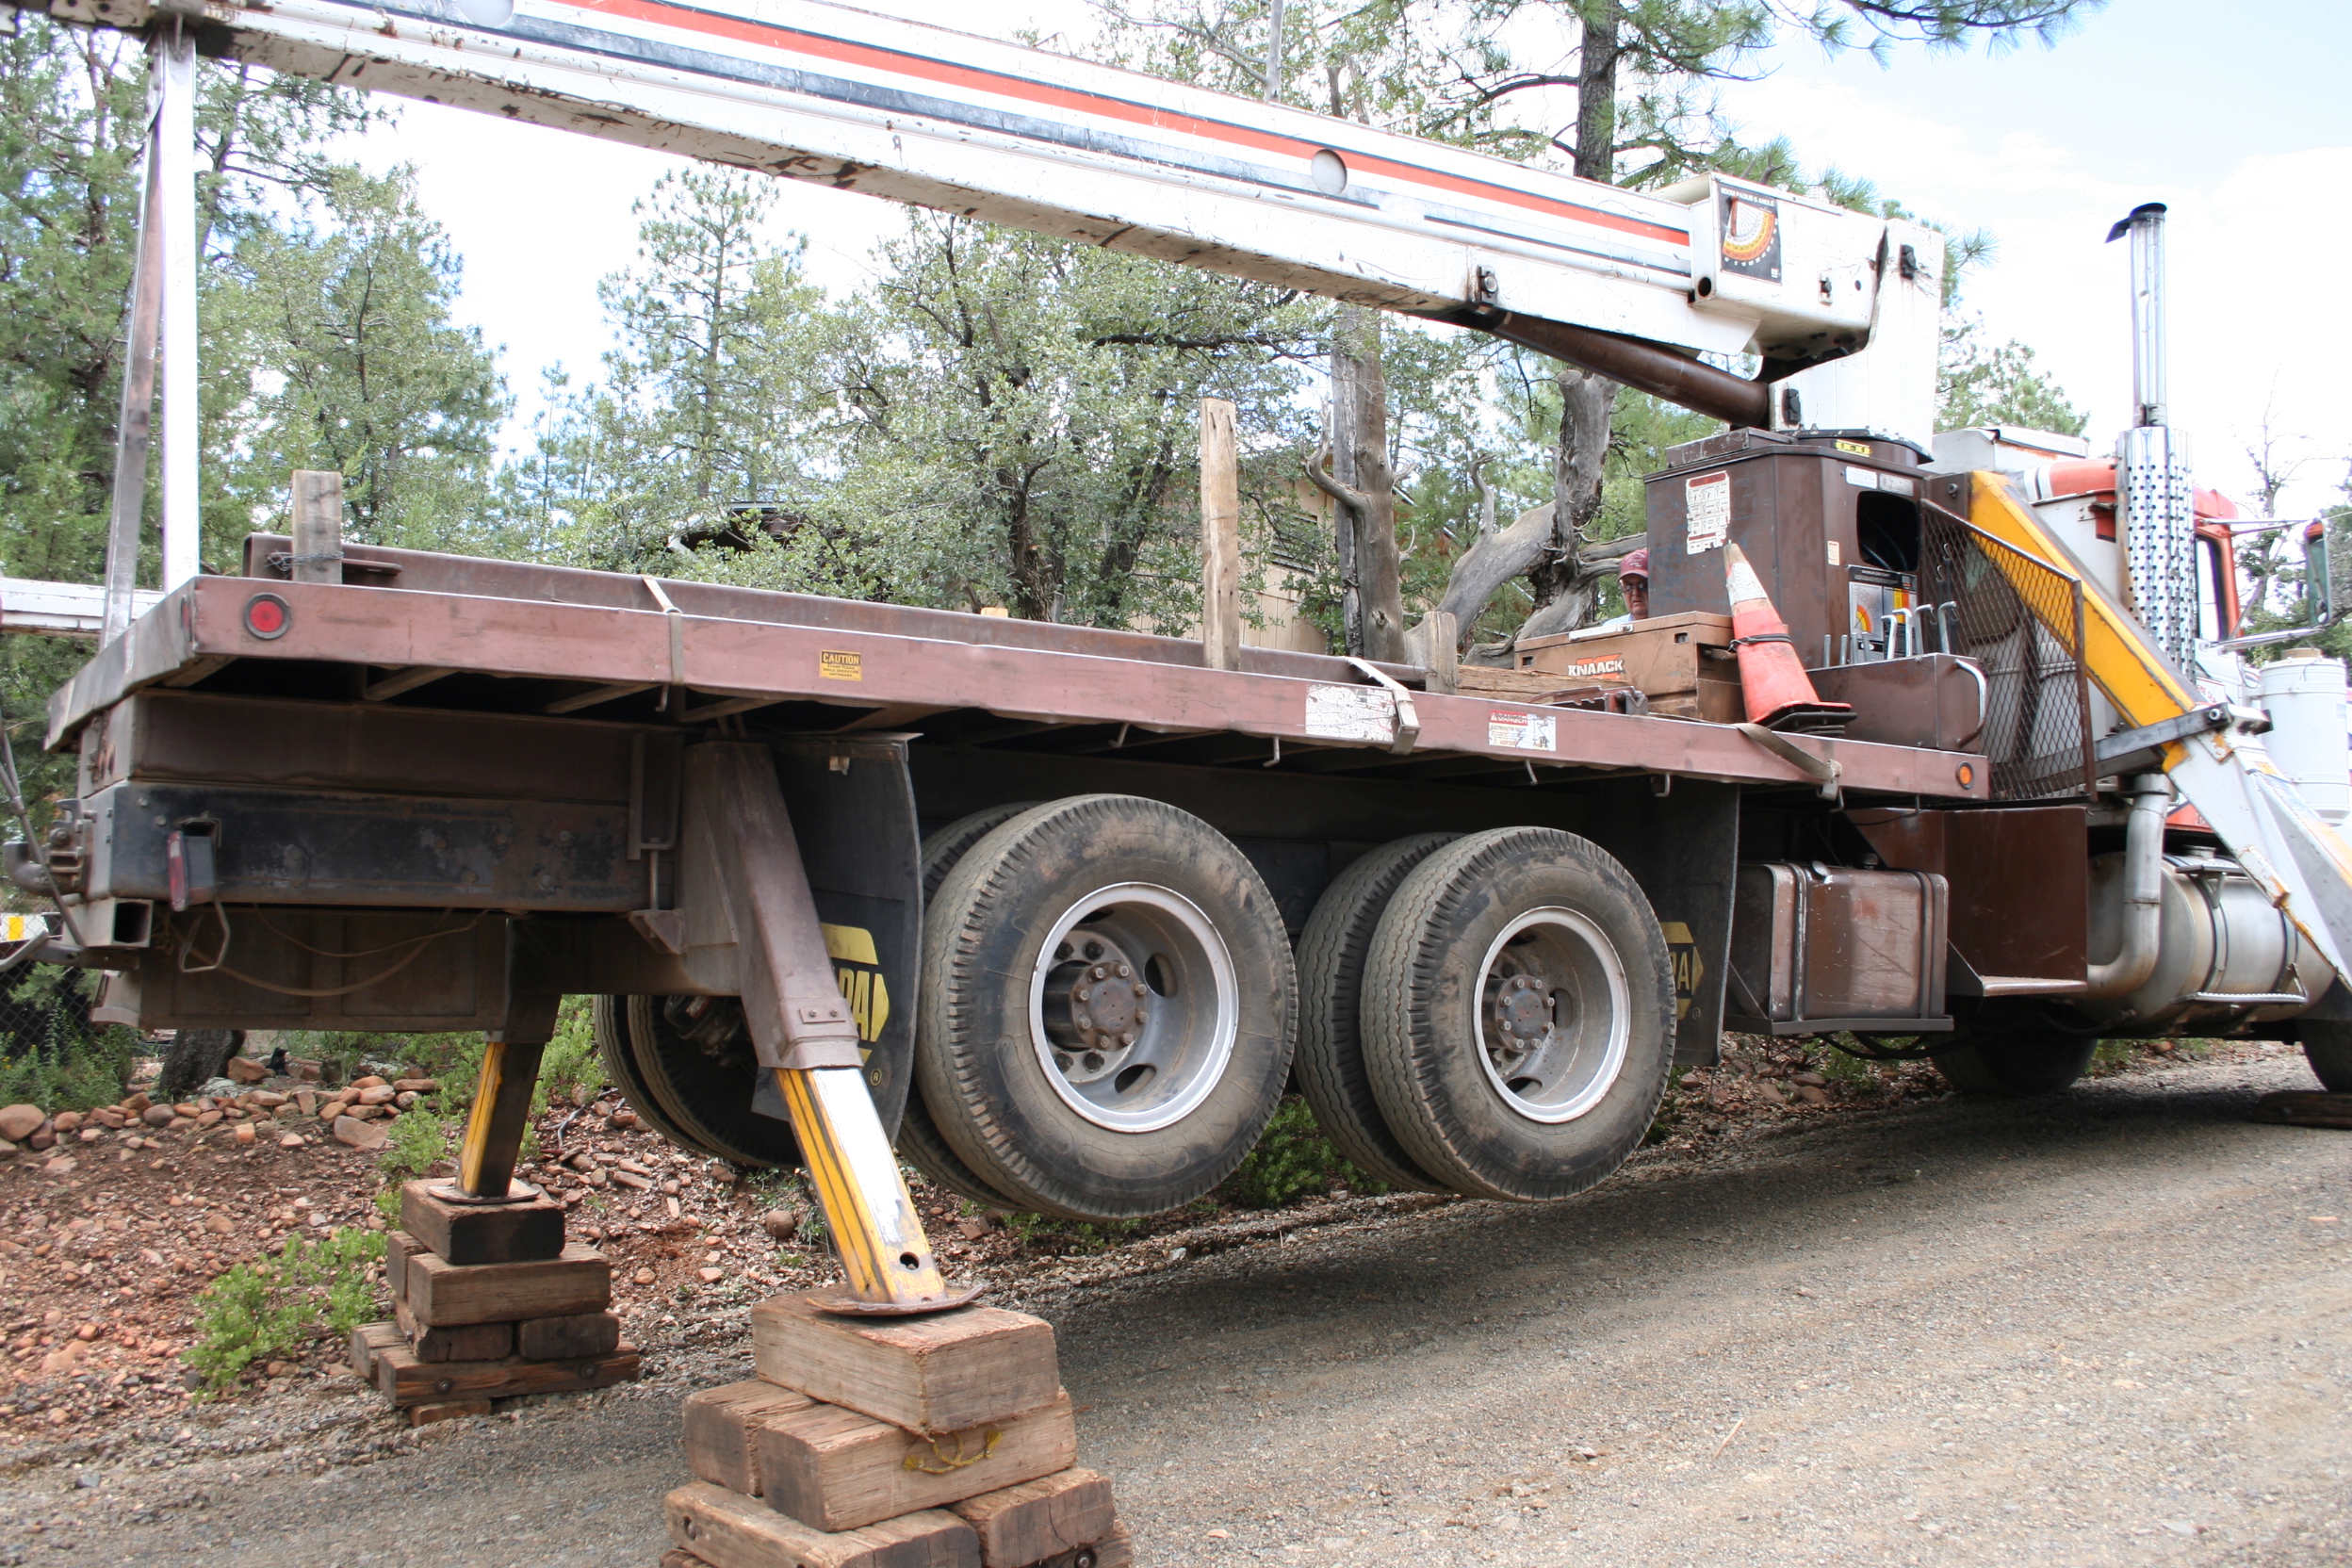
asphalt, transport, truck, vehicle, crane, strawberryaz, commercial vehicle, construction equipment, land vehicle, light commercial vehicle